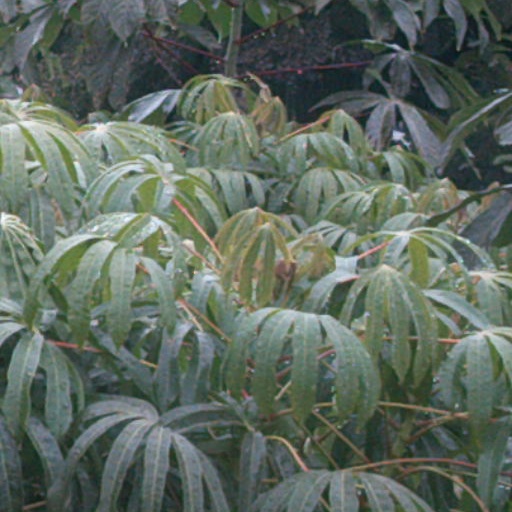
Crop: cassava